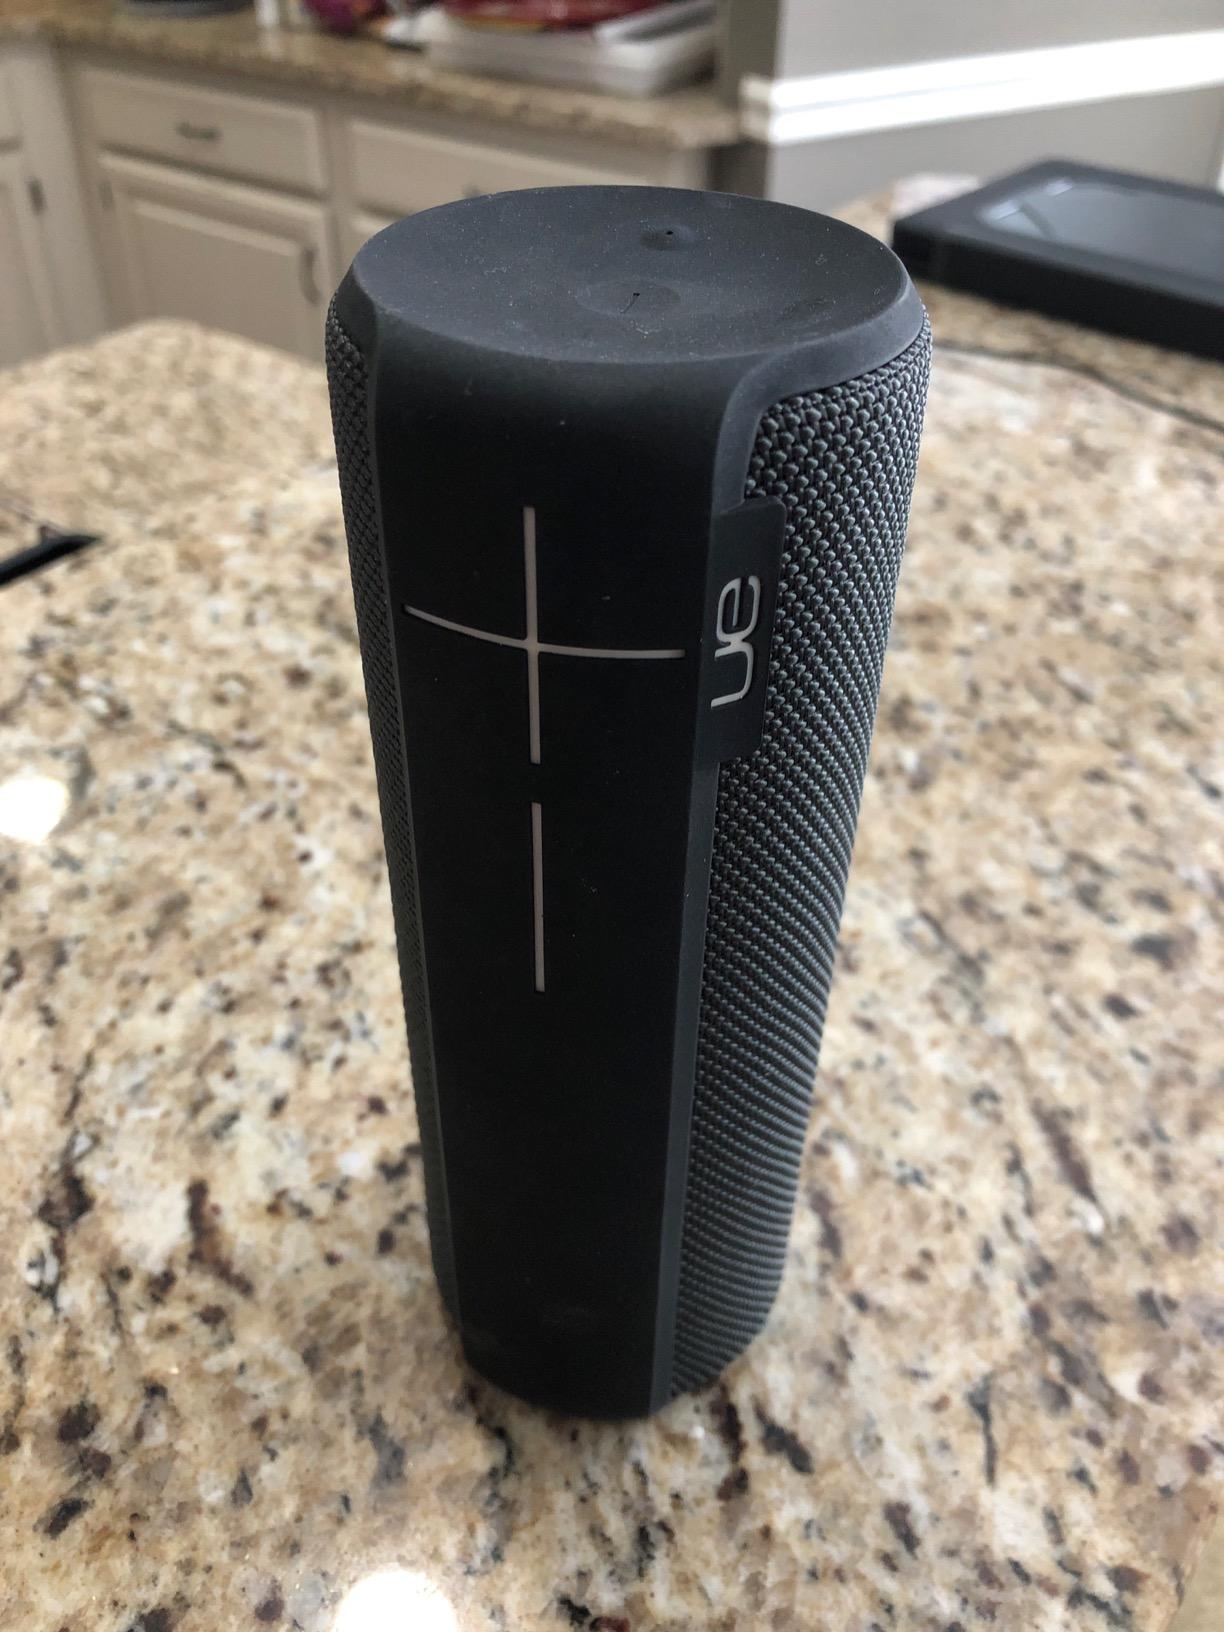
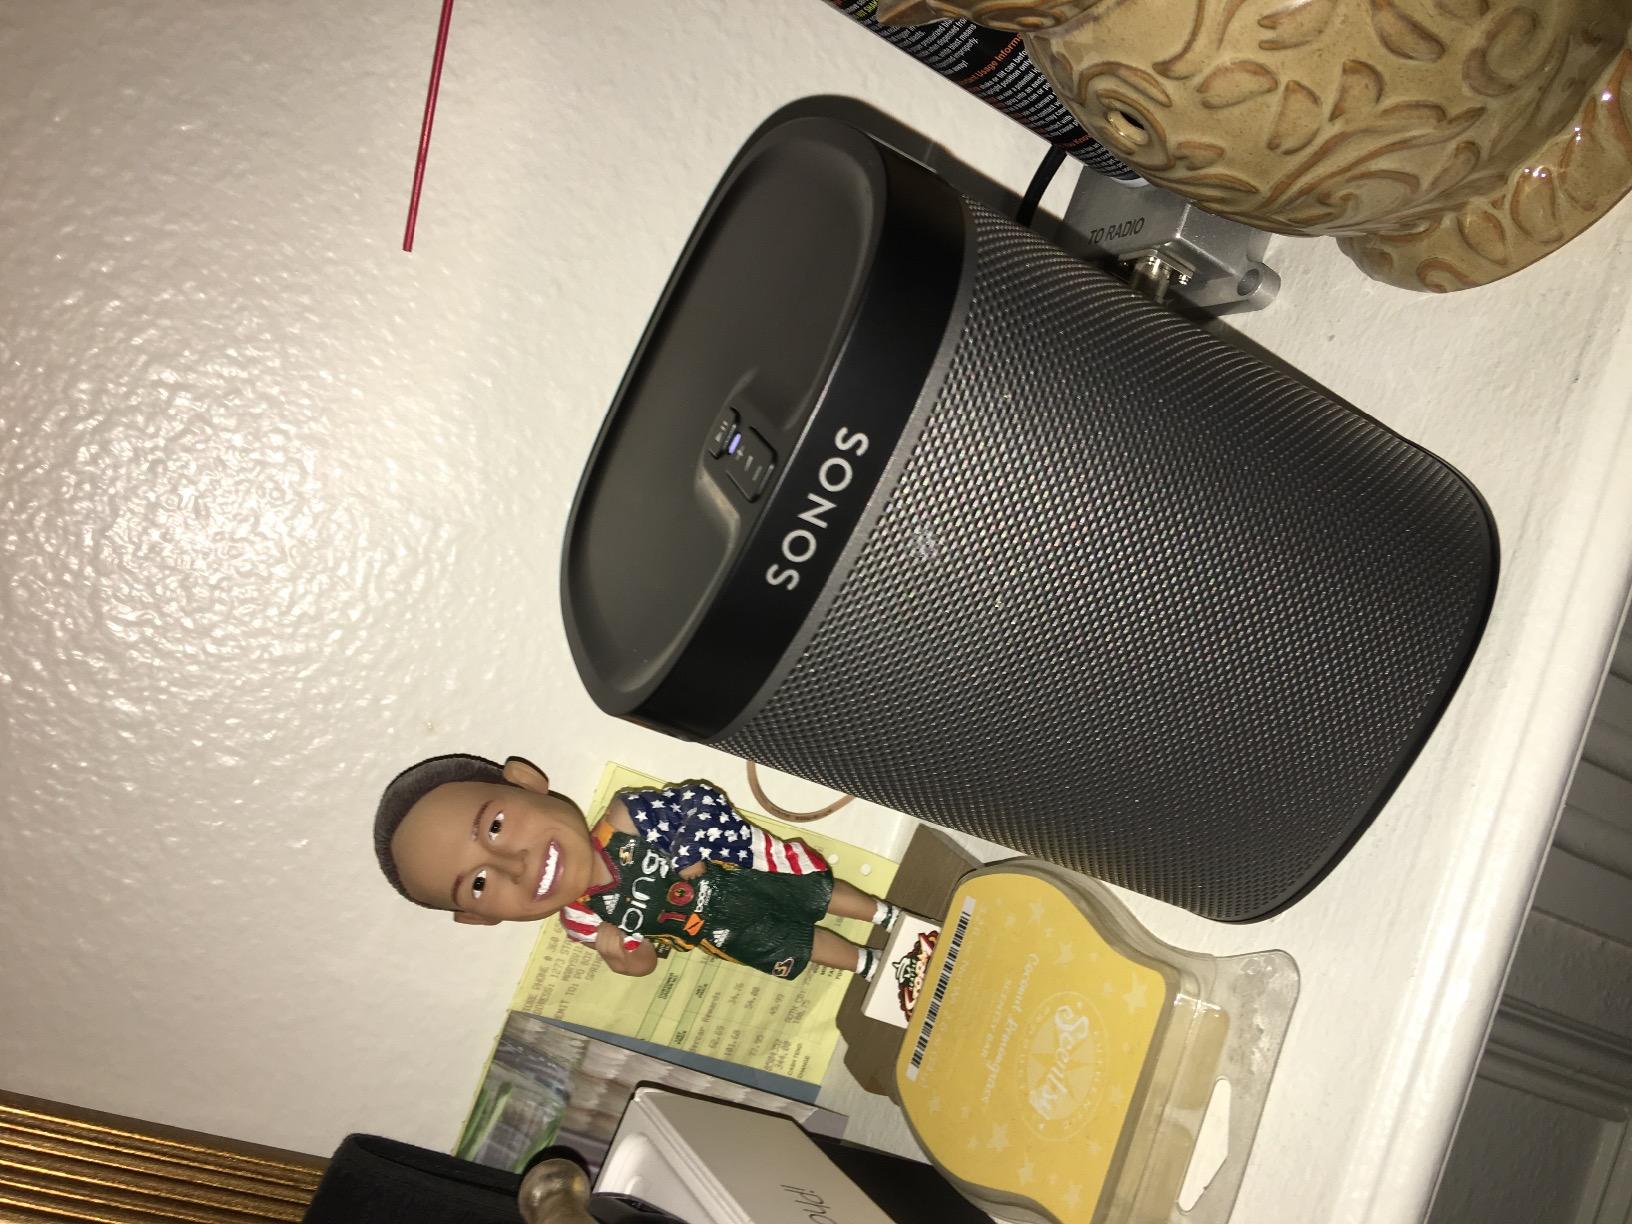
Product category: speaker
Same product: no